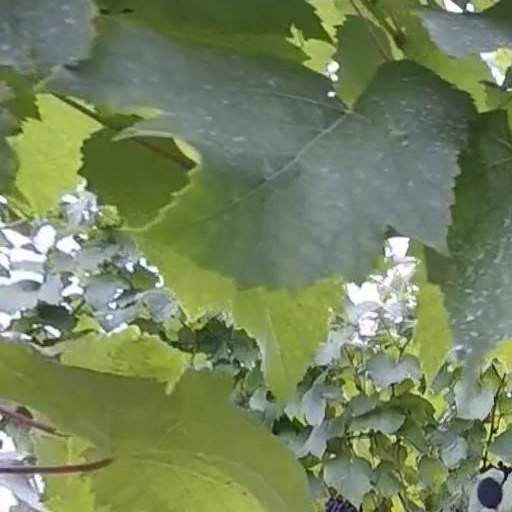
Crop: grape